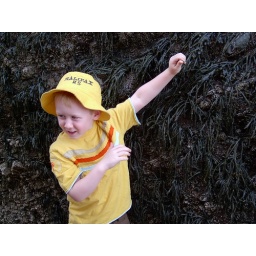
Sam standing next to a rock coated with seaweed that thrives in the ocean when the tide is in